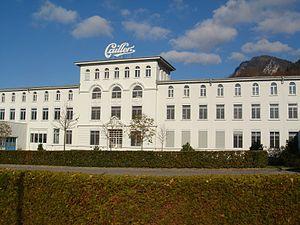
Chocolat Cailler est une marque commerciale de confiseries chocolattées industrielles fondée par François-Louis Cailler en 1819.